Kingsway (video game)

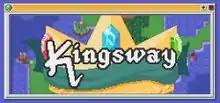
Steam storefront header

Kingsway is a fantasy role-playing video game developed and published by Andrew Morrish.